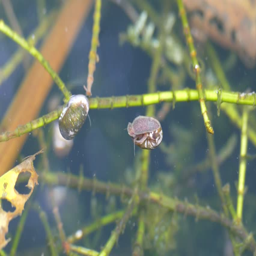
close up of tiny snails and bugs under log submerged in the water